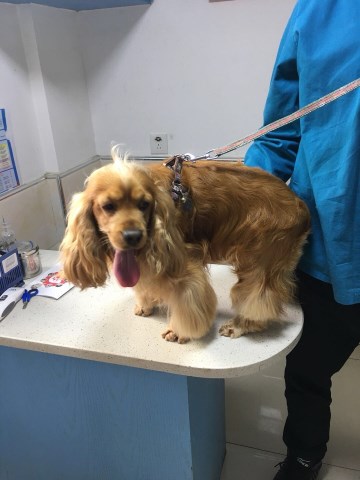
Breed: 286-n000111-cocker_spaniel